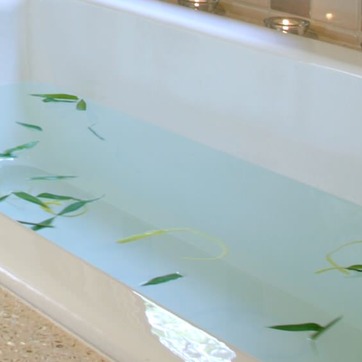
Material: water